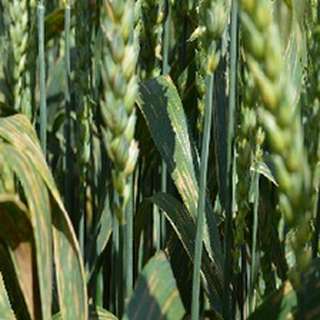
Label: wheat_yellow_rust